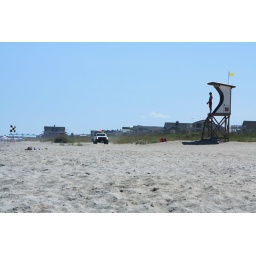
Rushing down the beach after someone tried to do a flip in the water and landed on his head...